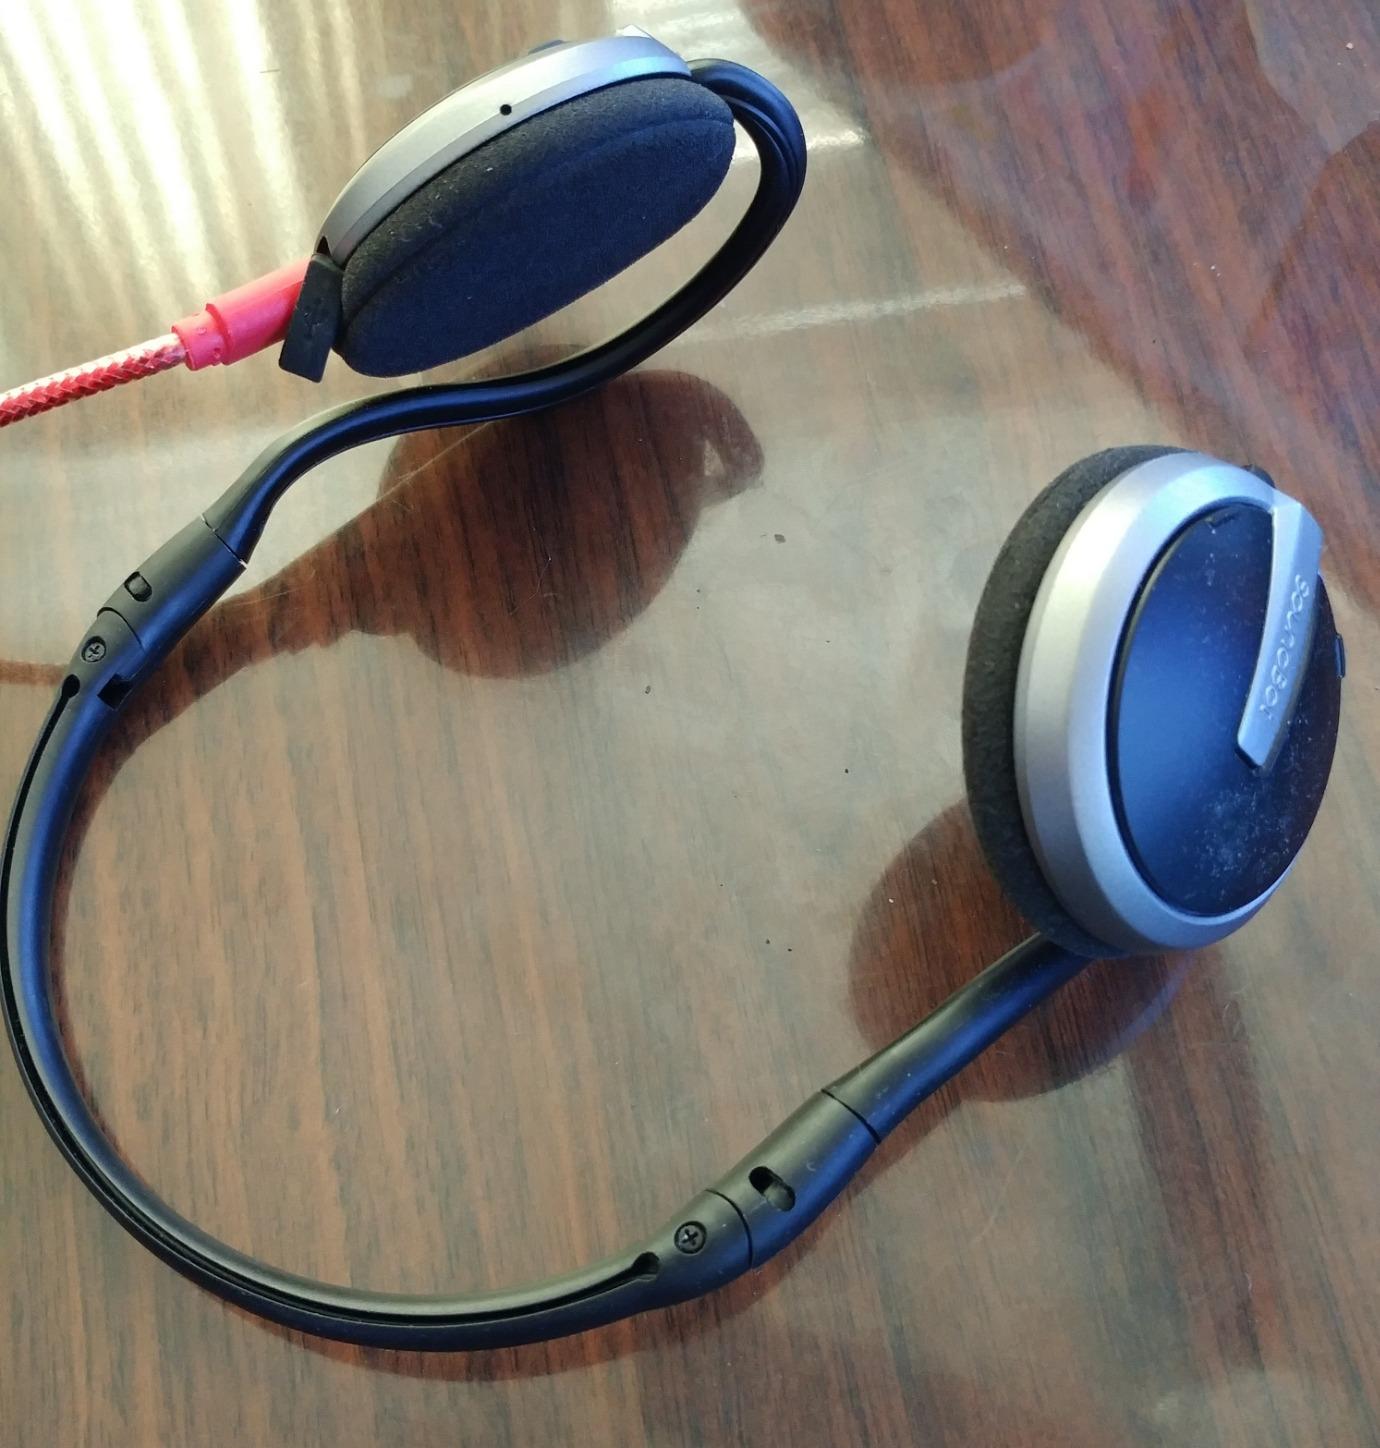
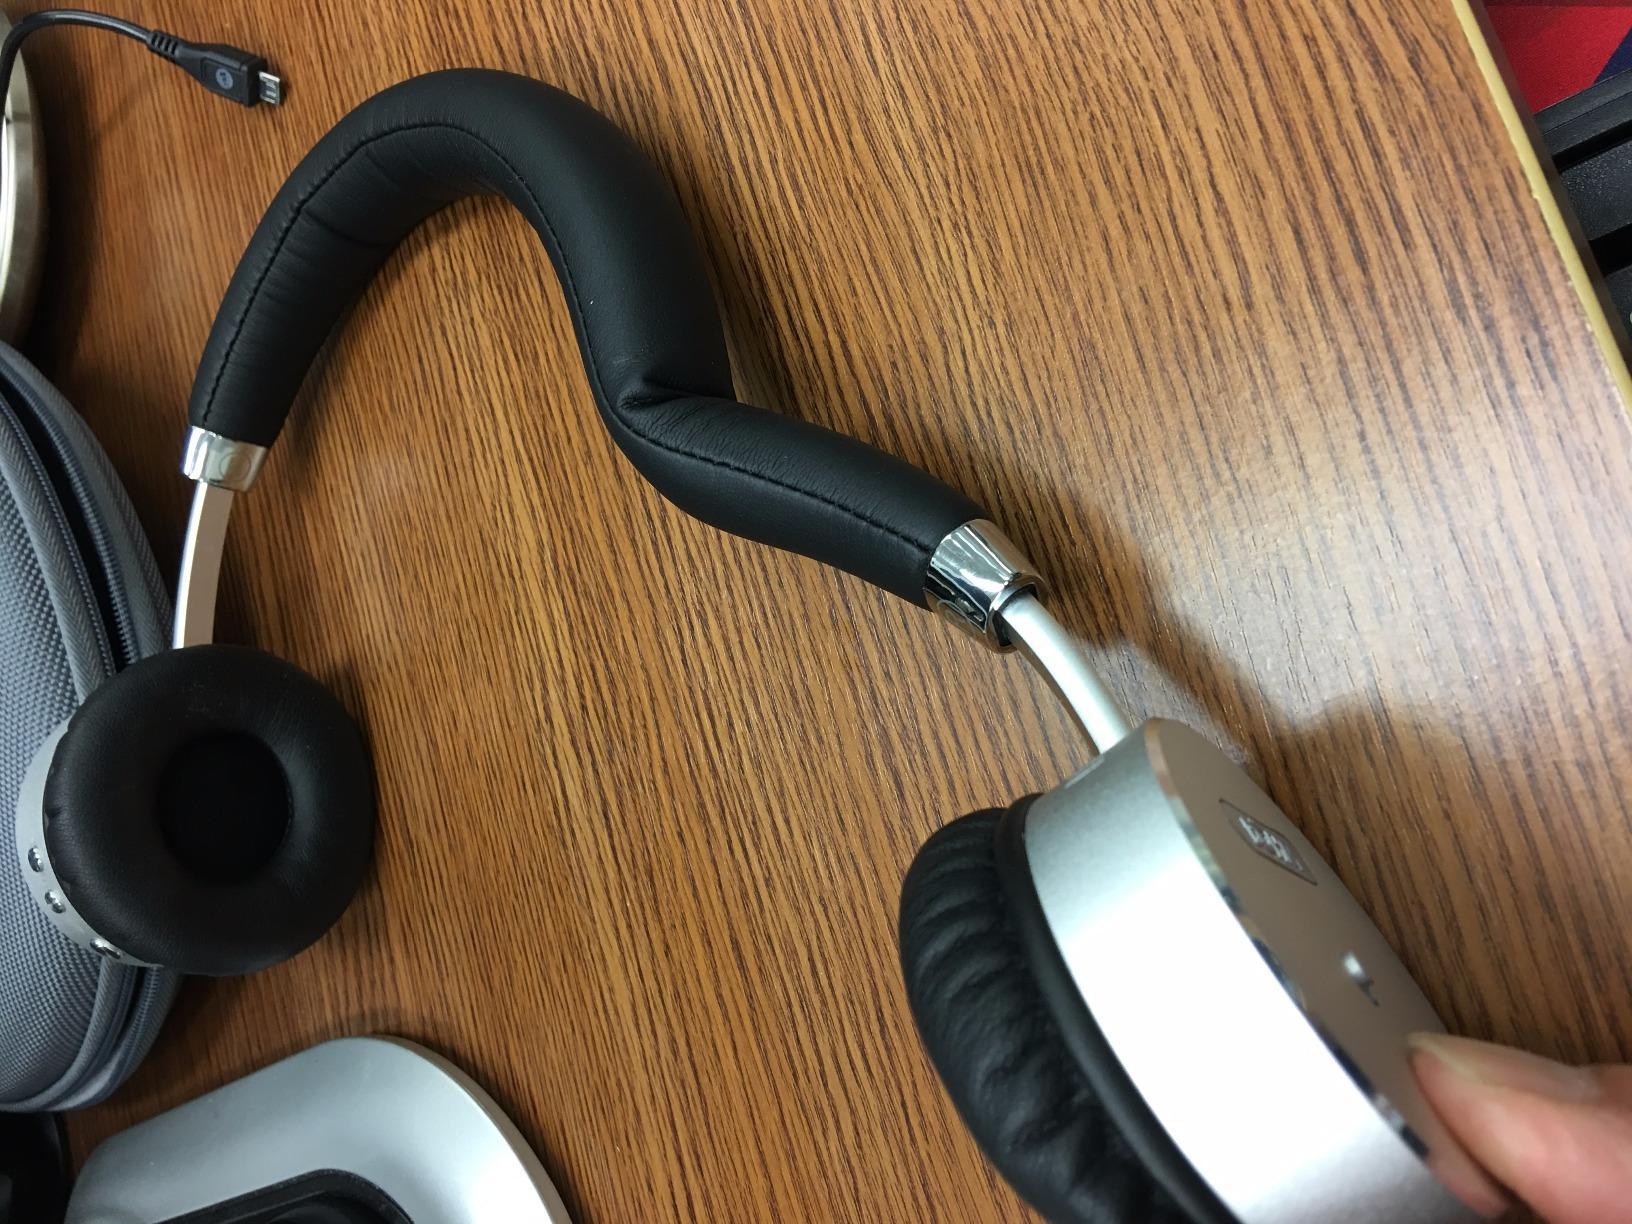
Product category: headphones
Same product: no